Fiat Argenta

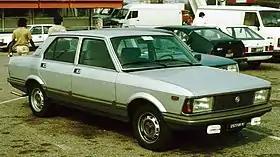
Fiat Argenta (1981–1983)

The Fiat Argenta is a large family car produced by the Italian automobile company Fiat from 1981 to 1985. It was a comprehensive update of the Fiat 132 and the last mass-produced Fiat with rear-wheel drive until the 2016 124 Spider. The change to a name came about as Fiat was changing their naming strategy, changing from three-digit numbers to more meaningful names. This model was available in sedan/saloon bodystyle only.